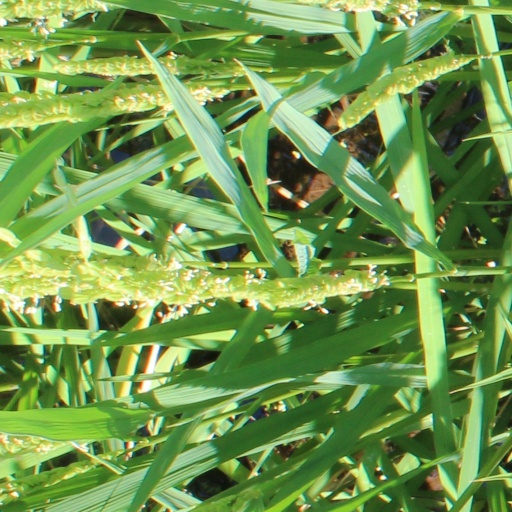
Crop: rice